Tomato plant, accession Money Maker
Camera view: bottom (45 deg); turntable rotation: 0 degrees
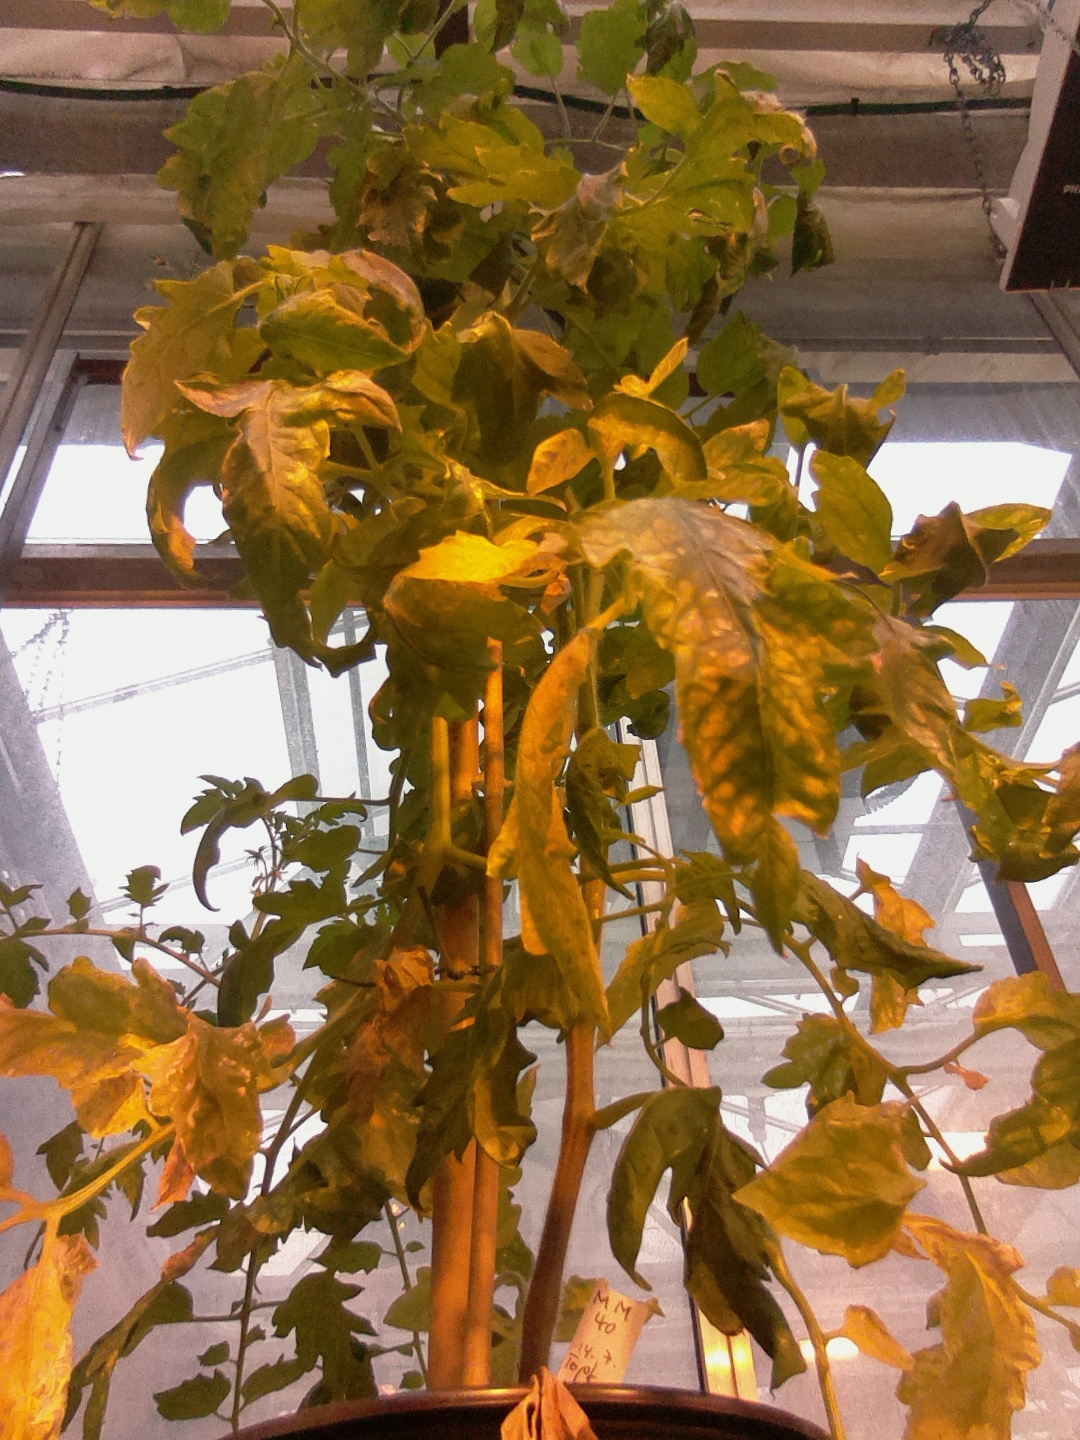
BBCH growth stage 74: 40%-50% of final fruit size